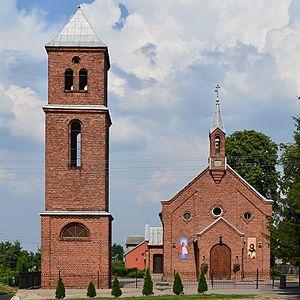
Trąbin-Wieś est une localité polonaise de la voïvodie de Couïavie-Poméranie et du powiat de Rypin.